Peter von Allmen

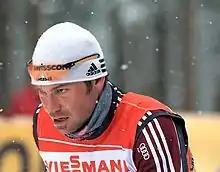
Peter von Allmen in Oberhof, 2010

Peter von Allmen (born 21 January 1978) is a Swiss cross-country skier who has been competing since 1997. At the 2010 Winter Olympics in Vancouver he finished 43rd in the individual sprint event.